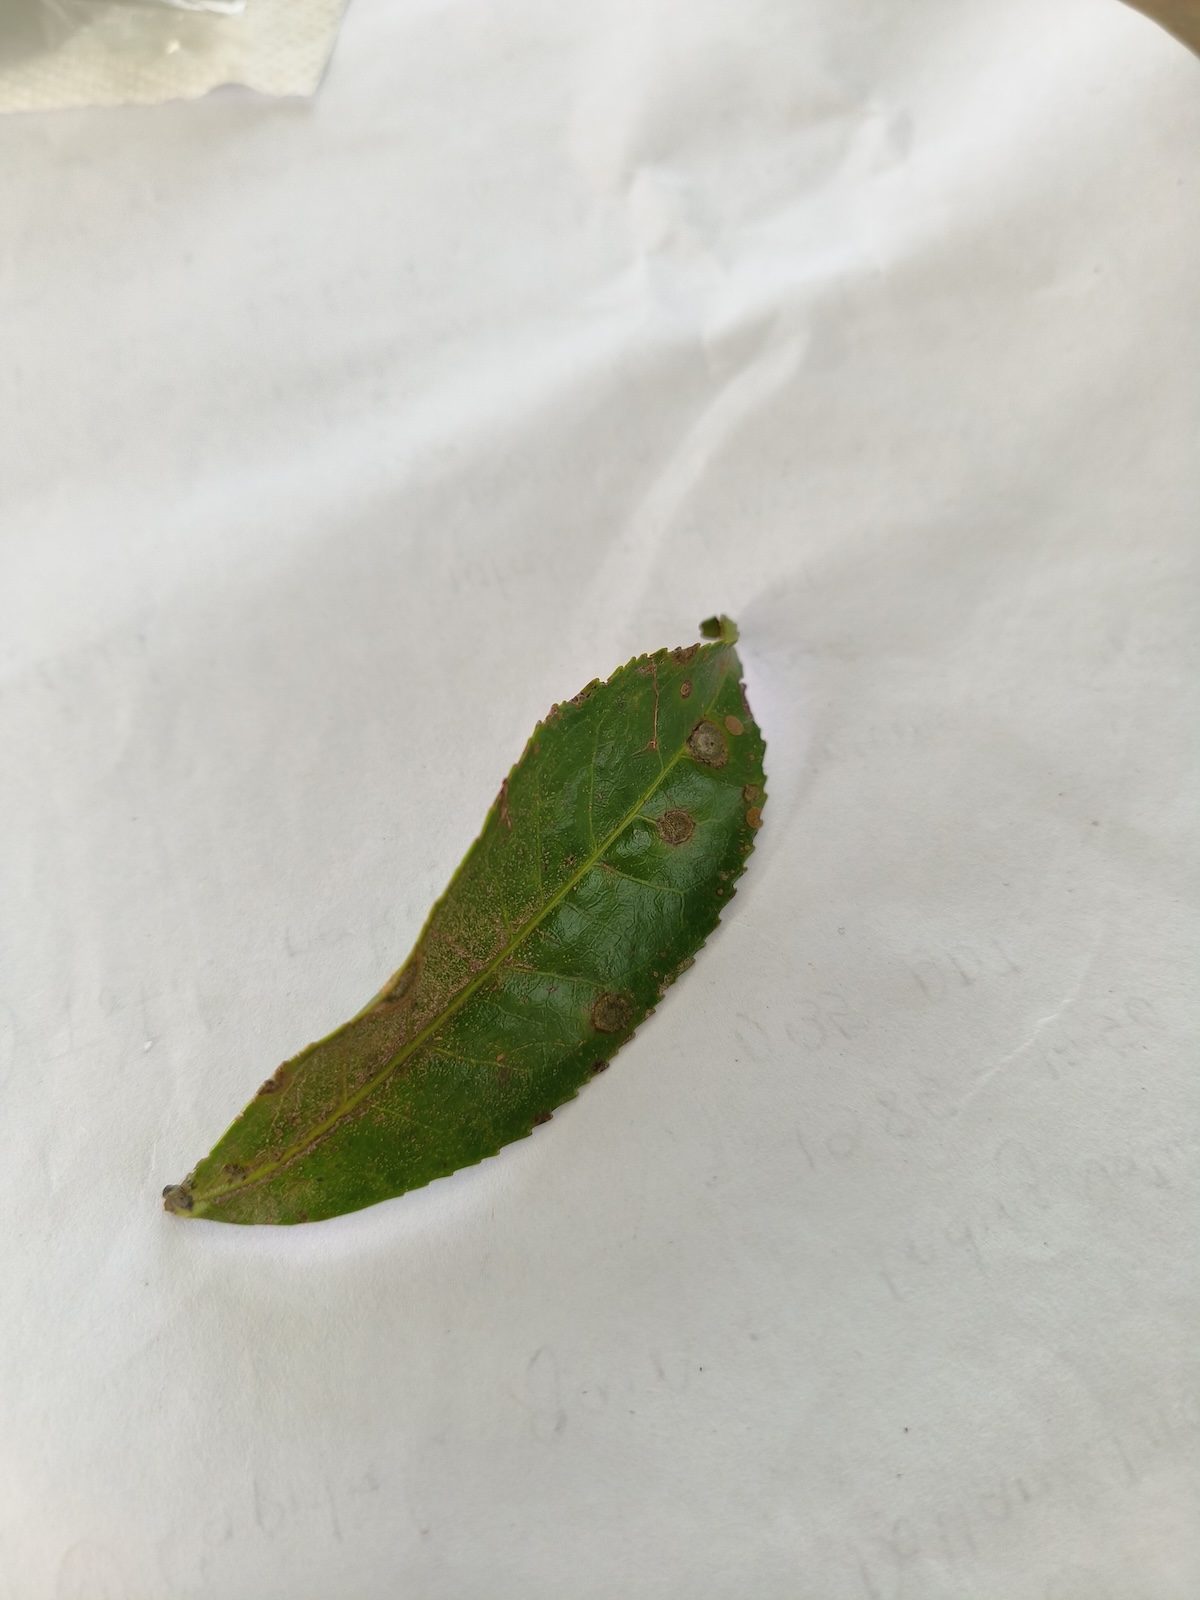
Label: Red spider